Boko Haram insurgency

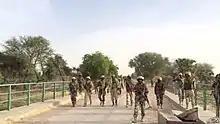
Niger Army soldiers during counter-insurgency operations against Boko Haram in March

In March, Boko Haram lost control of the Borno towns of Bama and Gwoza (believed to be their headquarters) to the Nigerian Army. The Nigerian authorities said that they had taken back 11 of the 14 districts previously controlled by Boko Haram. In April, four Boko Haram camps in the Sambisa Forest were overrun by the Nigerian military who freed nearly 300 females. Boko Haram forces were believed to have retreated to the Mandara Mountains, along the Cameroon–Nigeria border. On 16 March, the Nigerian Army said that it had recaptured Bama. On 27 March, the day before the Nigerian presidential election, the Nigerian Army announced that it had recaptured the town of Gwoza from Boko Haram.